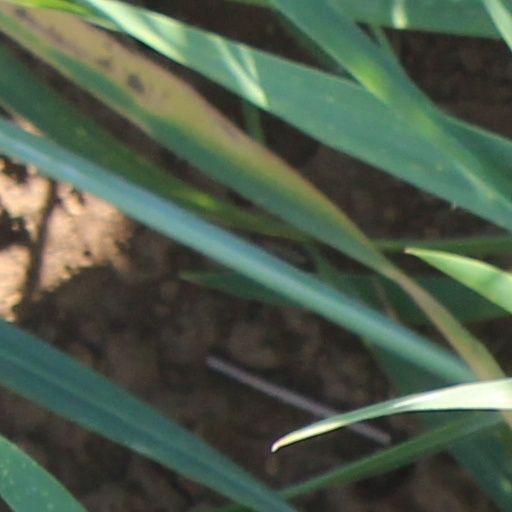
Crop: wheat